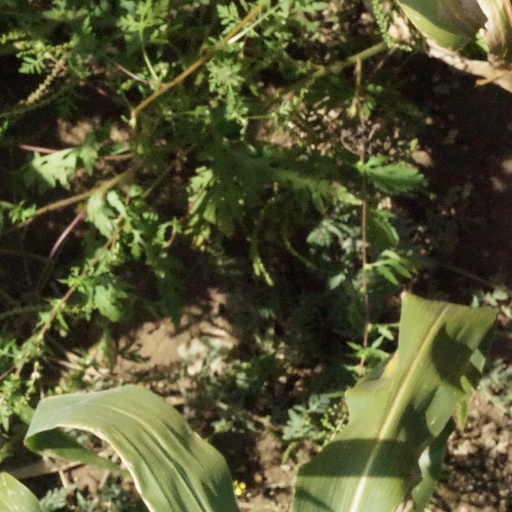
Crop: maize; corn